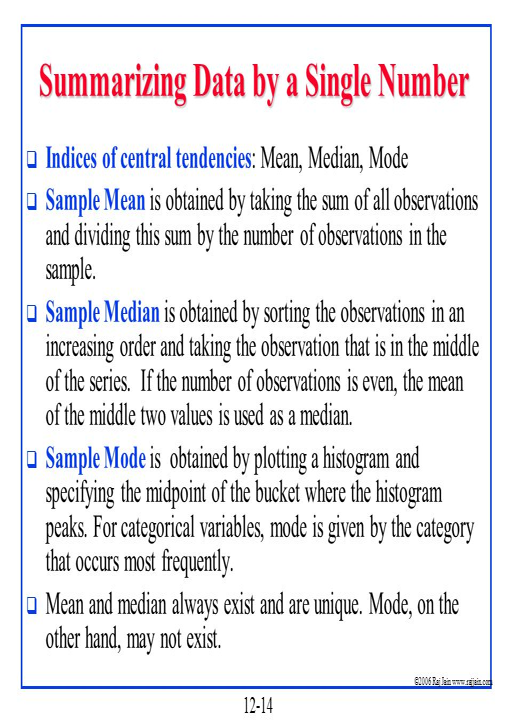
summarizing data by a single number